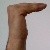
The image shows a hand gesture representing a space in Indian Sign Language.